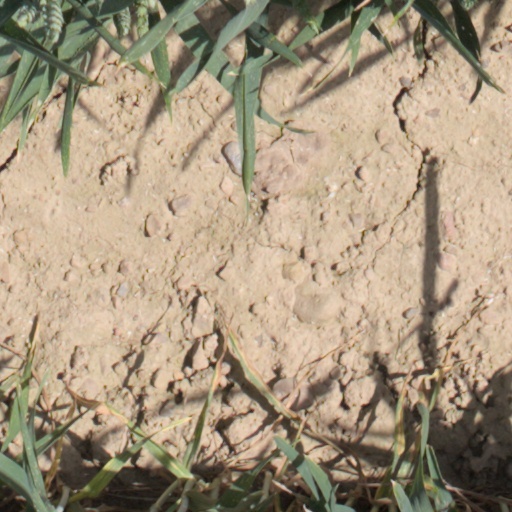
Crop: wheat